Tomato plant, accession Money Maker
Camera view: tilt-top (135 deg); turntable rotation: 60 degrees
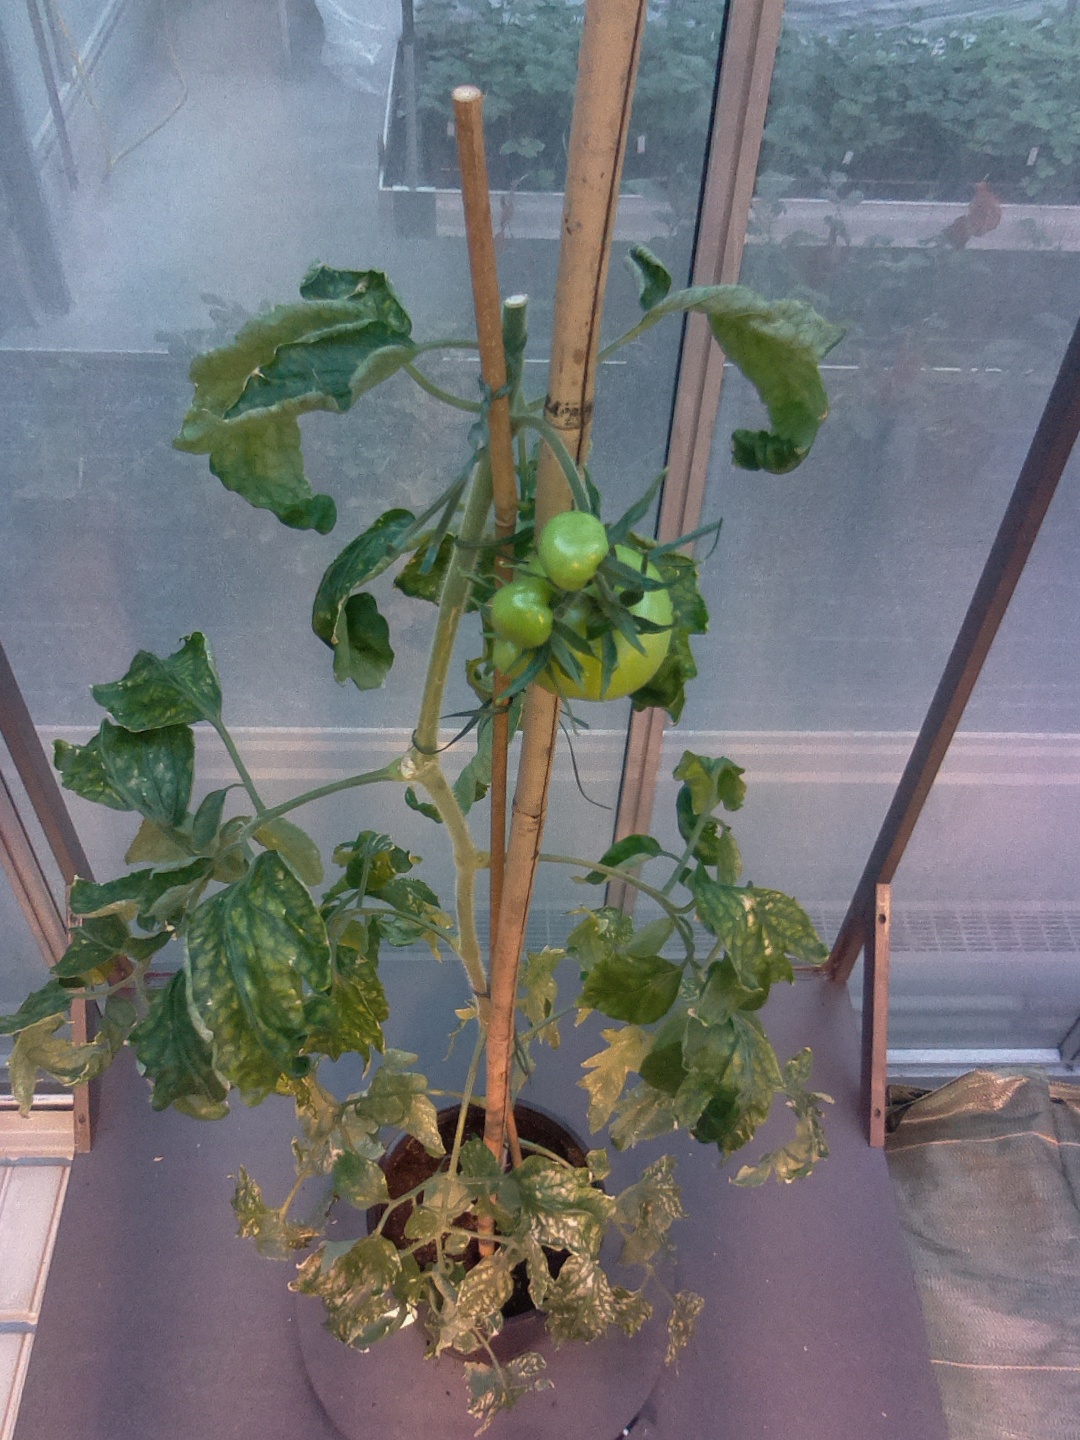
BBCH growth stage 77: 70%-80% of final fruit size